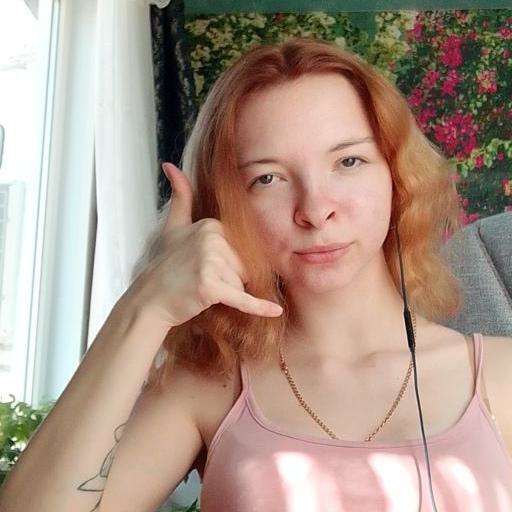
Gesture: call